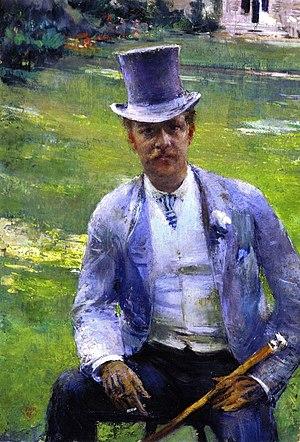
11 février : arrêté royal instituant la Croix militaire.
L'Art social est un concept apparu à la fin du XIXᵉ siècle en France dans la foulée des revendications sociales portées par des groupes d'intellectuels anarchistes et de politiciens solidaristes. Cette idée s'inscrit dans une démarche moderniste en occident valorisant les arts utiles à la société et s'opposant au concept de l'Art pour l'Art et de l'Art académique. Quelques artistes des avant-gardes s'associent au concept sur le plan théorique et éducatif. Les architectes et les artistes-artisans des métiers de l'art sont les principaux intervenants aux développements des différents mouvements artistiques et propositions esthétiques transformant le cadre de vie sociale de 1890 à 1960. La fin de la modernité et des avant-gardes artistiques et l'avènement d'un espace public hautement esthétisé au milieu du XXᵉ siècle ouvrent de nouvelles voies artistiques. L'une dite Art contemporain rompt avec la tradition des beaux-arts, applique les idées de Marcel Duchamp appuyé par les institutions académiques, les musées et galeries d'art, les collectionneurs et le marché de l'art.
Octave Maus, né à Bruxelles le 12 juin 1856 et mort dans cette ville le 26 novembre 1919, est un avocat, un écrivain et critique d'art et musical belge.